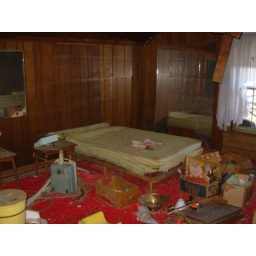
upstairs bedroom best room in the house my parents used to sleep here many years before it was trashed